Empire Cinemas

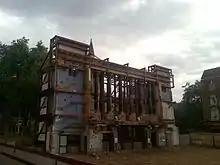
The remaining facade of the Empire Ealing location, following demolition of the main building

Empire Cinemas closed its Ealing cinema on 5 September 2008 and demolished the cinema in early 2009 for redevelopment, retaining the front facade. Empire had not yet started building work on the new cinema or (according to Ealing Council) presented a timescale for the building work as of 25 July 2011, so Ealing Council started to pursue a compulsory purchase of the Ealing cinema site. At a council meeting attended by CEO Justin Ribbons on 28 June 2011, Mr Ribbons responded to the council's complaints, saying that the delay was caused by a misunderstanding between Empire and council planning officers. At a later meeting between Justin Ribbons and Ealing Council on 14 September 2011, Mr Ribbons said that he was "optimistic that work could re-start before Christmas" however as of May 2012, construction work on the site had not yet started.